HMS Bristol (1910)

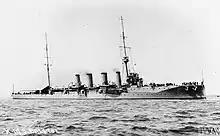
Cruiser HMS "Bristol"

The 4th Cruiser Squadron (formerly the North America and West Indies Station), with its main base the Royal Naval Dockyard at Bermuda, was tasked to protect Allied merchant shipping from commerce raiders in the Caribbean and along the East Coast of North America and Craddock dispersed his ships shortly before the war began on 4 August 1914 in a futile search for the two German warships known to be in the area. In the early evening of 6 August, "Bristol" spotted the German light cruiser , but failed to inflict any significant damage before engine problems allowed the German ship to disengage behind her own smoke. Later in the month, "Bristol" began patrolling off the northern coast of Brazil in an unsuccessful attempt to find the German ships. The ship was detached to continue to patrol the Brazilian coast and did not join Craddock's ships as they searched for the East Asia Squadron off the Chilean coast in October.